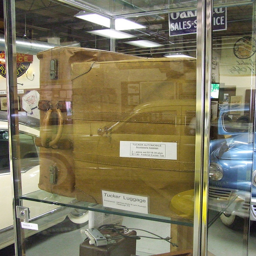
A display case filled with two pieces of brown luggage.
a few  suitcases sitting behind some glass
a reflection of antique cars in a store window
The items are in the class case for display.
Some boxes that are stacked on a glass shelf.